Tales of Soldiers and Civilians

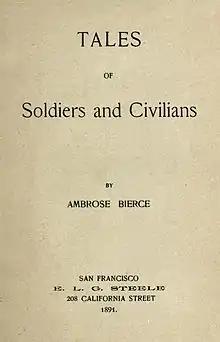
First edition title page

Tales of Soldiers and Civilians is a collection of short stories by American Civil War soldier, wit, and writer Ambrose Bierce, also published under the title "In the Midst of Life". With a stated publication date of 1891 (but actually published in early 1892) the stories describe unusual incidents in the lives of soldiers and civilians during the American Civil War. "Tales of Soldiers and Civilians" was named by the Grolier Club as one of the 100 most influential American books printed before 1900, stating "These short stories are among the finest, and best known, in American literature. ... Written in a clear simple style, with each phrase contributing to the total effect, Bierce's tales pointed the way for the American short-story writer." Bierce's famous story "An Occurrence at Owl Creek Bridge" is included in this collection.